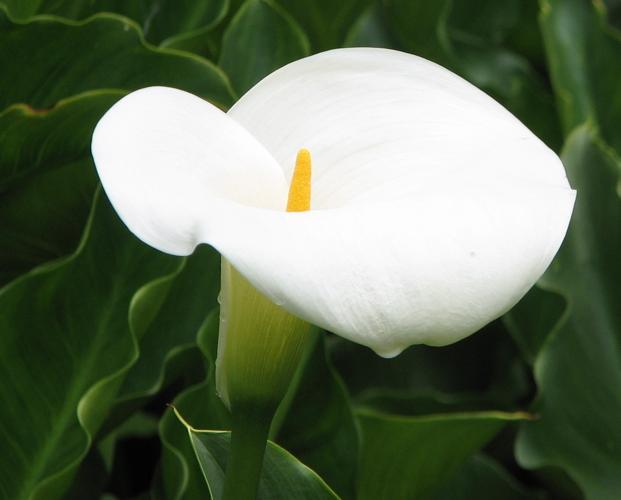
Label: giant white arum lily